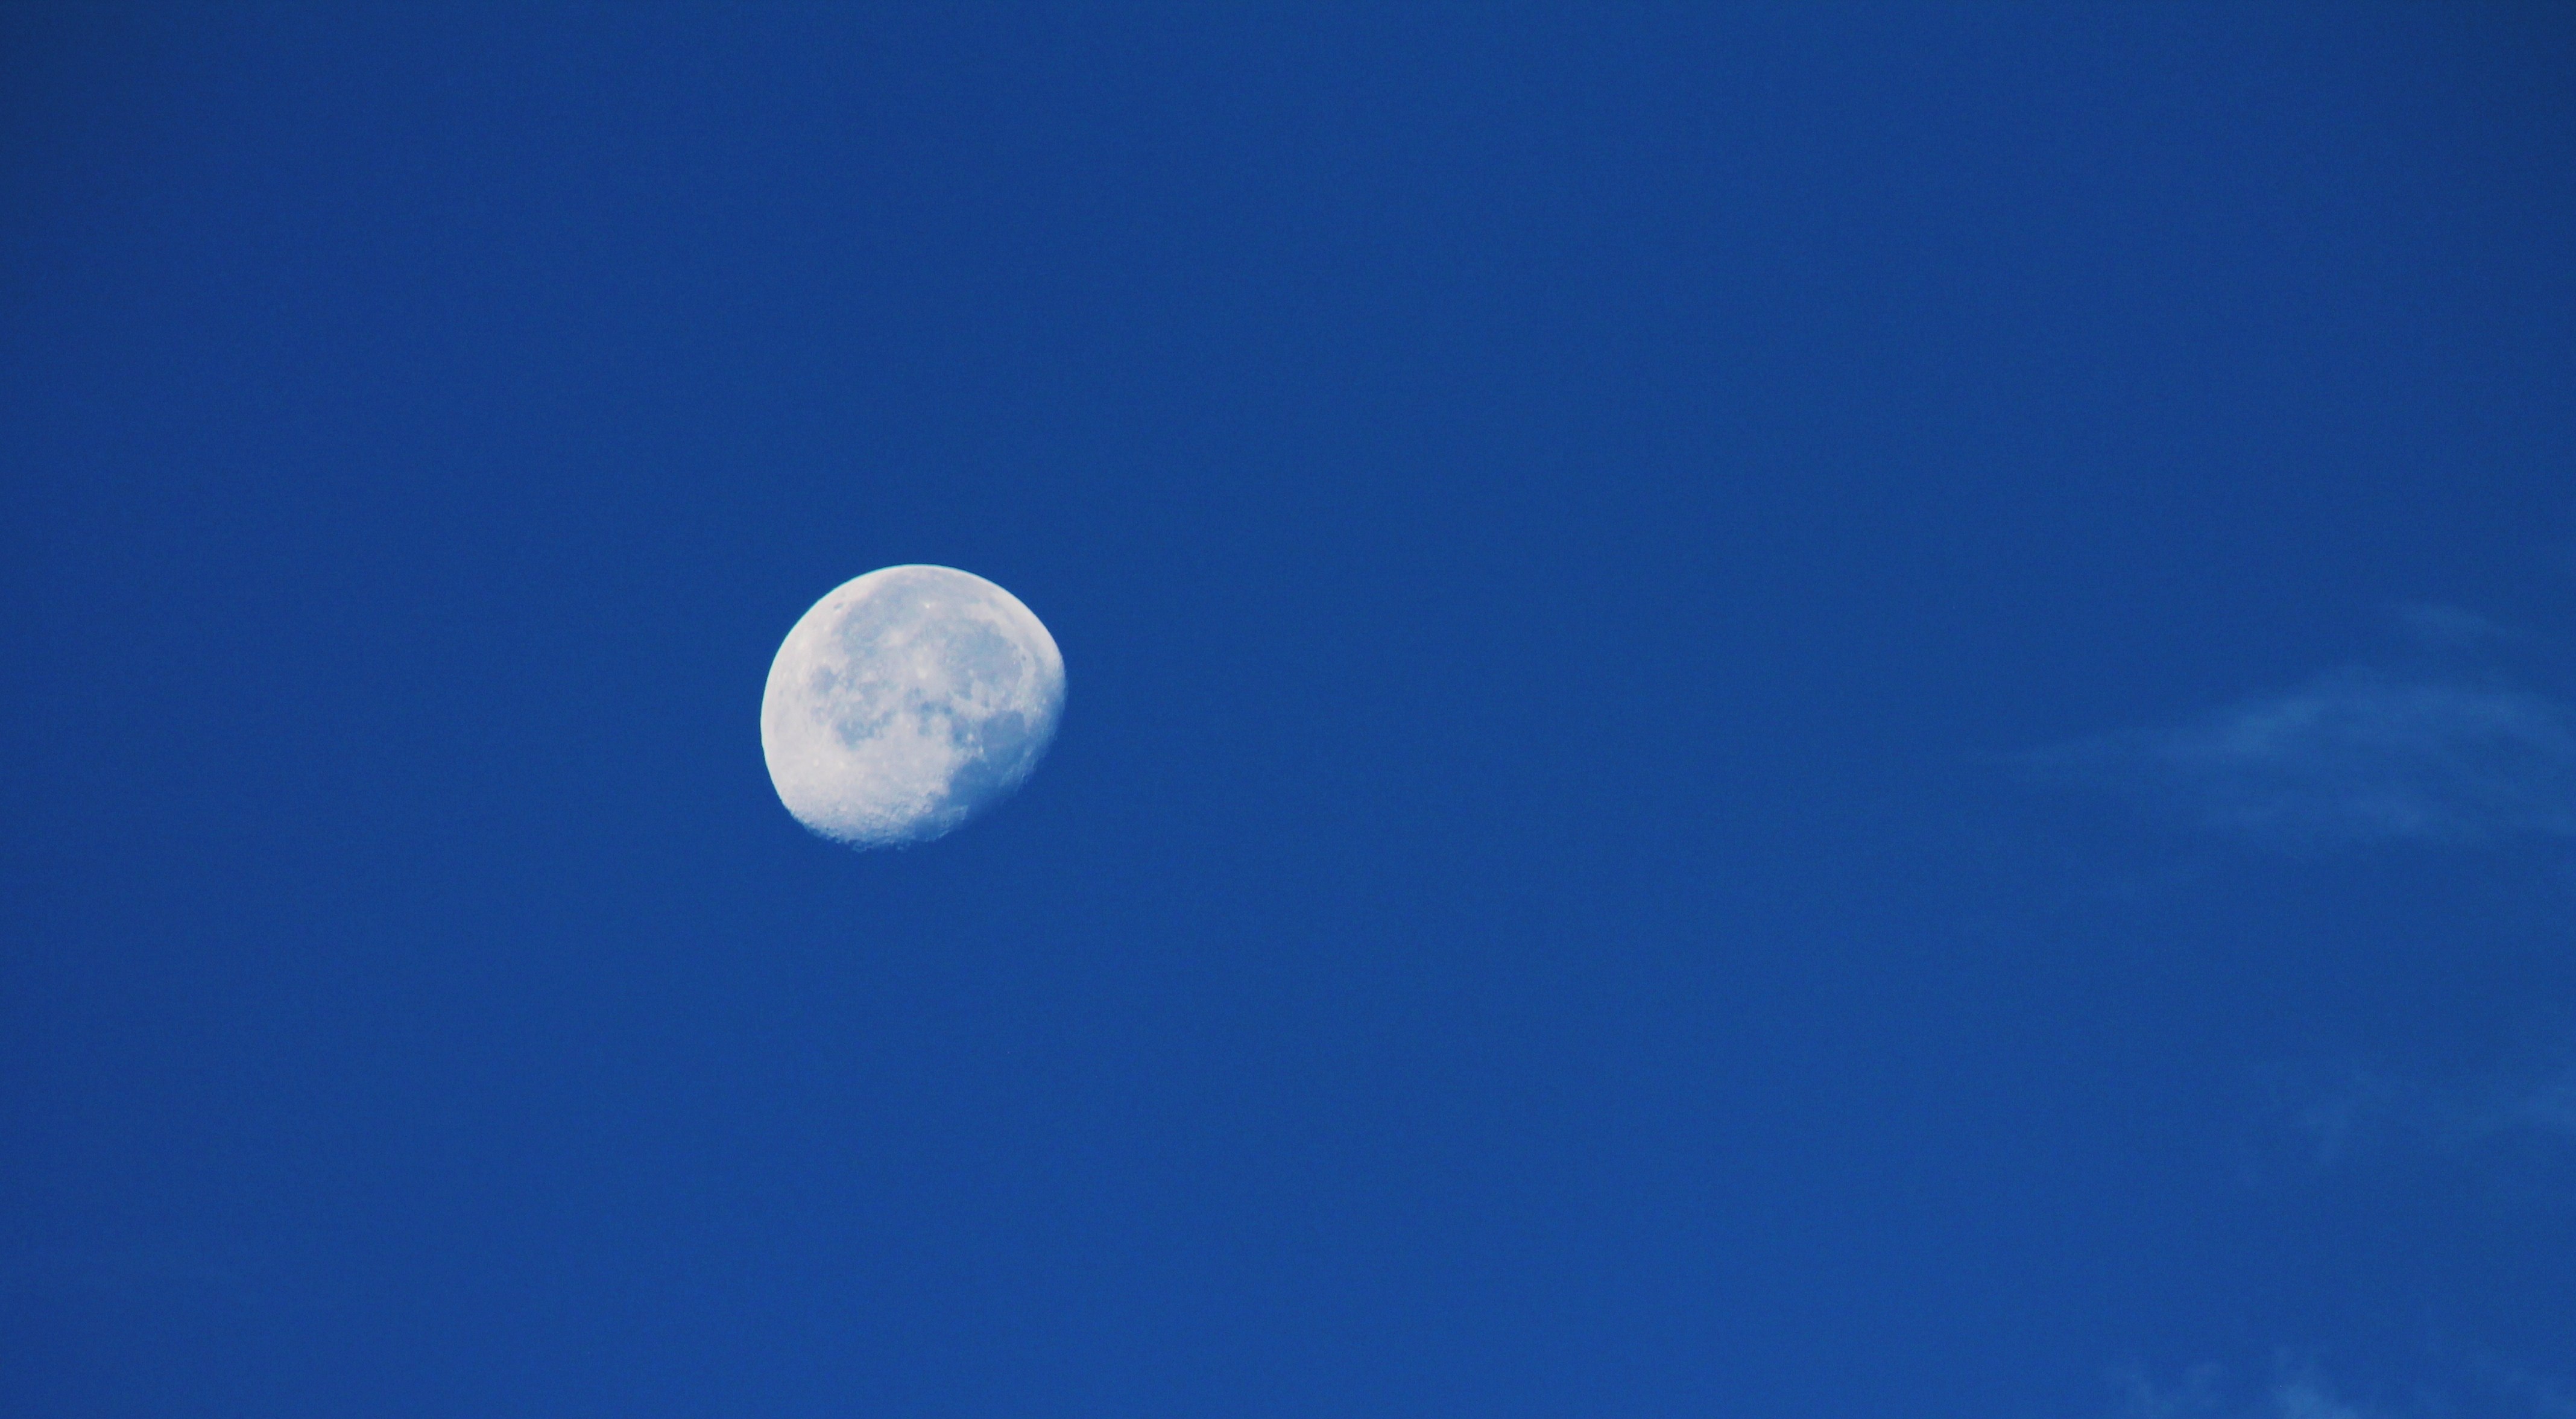
nature, cloud, sky, cloudy, morning, cosmos, atmosphere, tranquil, scenic, peaceful, natural, weather, serene, blue, moon, full moon, moonlight, blue sky, new mexico, half moon, science, clouds, dramatic, crescent, backdrop, illumination, waning, clouds sky, sky clouds, blue sky clouds, gibbous, waning gibbous, moon phases, desktop background, amber avalona, astronomical object, summer sky, pagan, wiccan, moon cycle, day moon, moon clouds, moon art, cloud art, moon set, moon sign, atmosphere of earth, celestial event